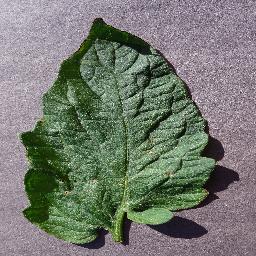
Label: Tomato___Target_Spot